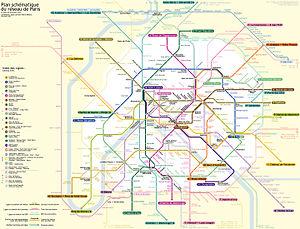
Plan du métro de Paris
Le métro de Paris est l'un des systèmes de transport en commun desservant la ville de Paris et son agglomération. Exploité par la Régie autonome des transports parisiens, il comporte seize lignes, essentiellement souterraines, totalisant près de 220 kilomètres. Devenu l'un des symboles de Paris, il se caractérise par la densité de son réseau au cœur de la ville et par son style architectural homogène influencé par l'Art nouveau.
La notion de « donnée publique » couvre l’ensemble des données qui sont ou devraient être publiées ou tenues à disposition du public, et qui sont produites ou collectées par un État, une collectivité territoriale, un organe parapublic, dans le cadre de leurs activités de service public.